British Rail Class 117

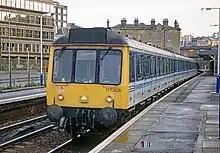
117308 in Scotrail livery at Edinburgh Haymarket in 1994

The type was used in Scotland between Edinburgh - Perth, Cowdenbeath and Markinch using the Forth Bridge and continued to work in Scotland until 12 January 1998, where they were replaced with Class 156s. The final day of 117s running in Scotland was 27 November 1999.